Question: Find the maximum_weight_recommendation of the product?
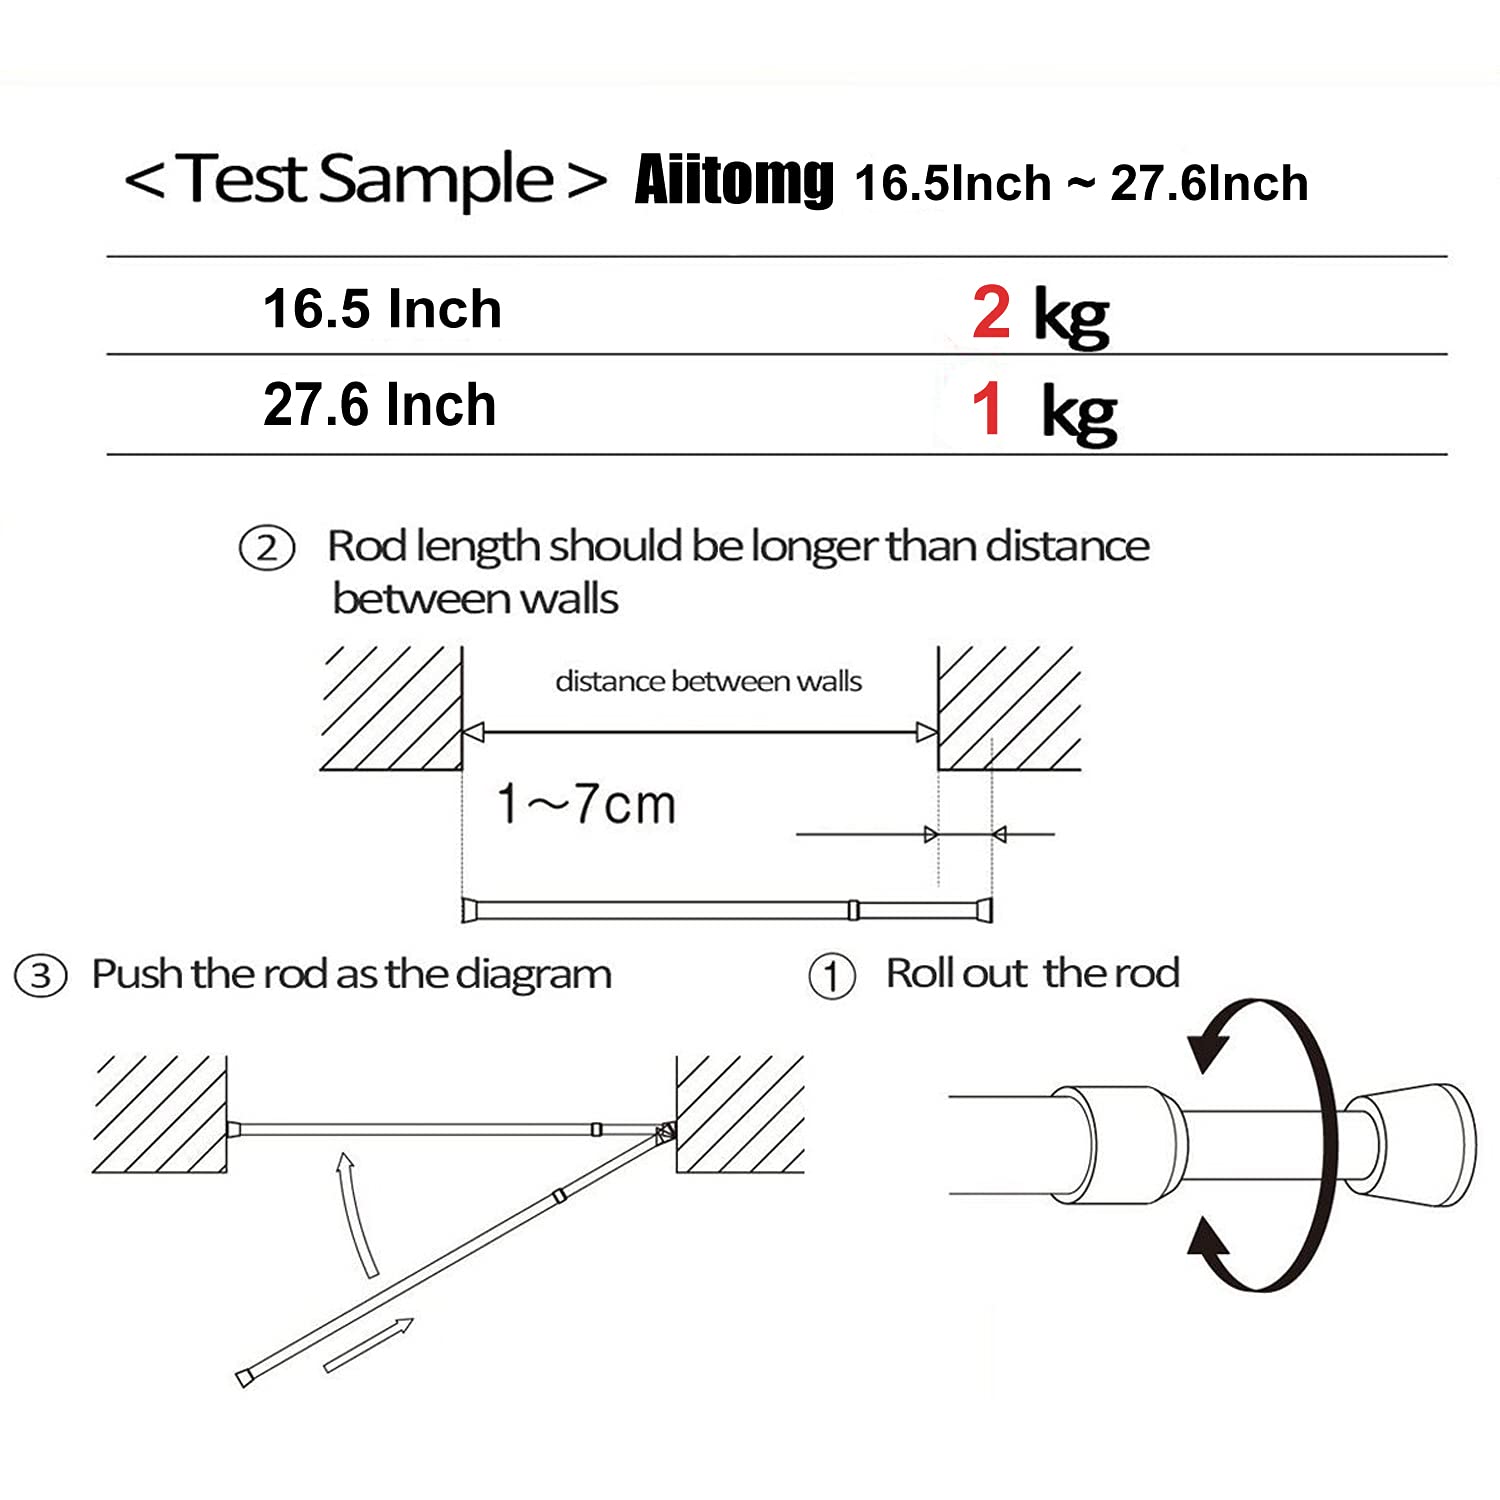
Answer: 2.0 kilogram